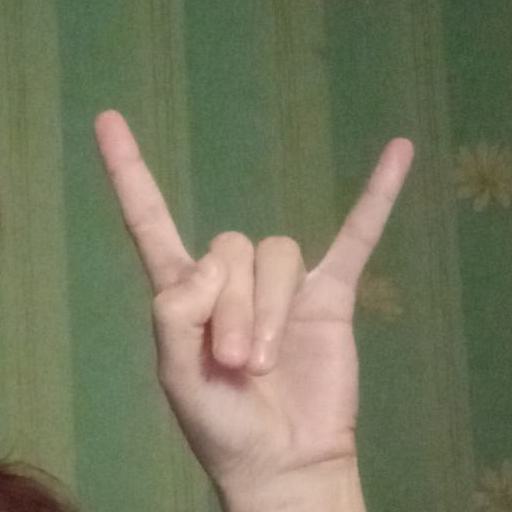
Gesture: rock